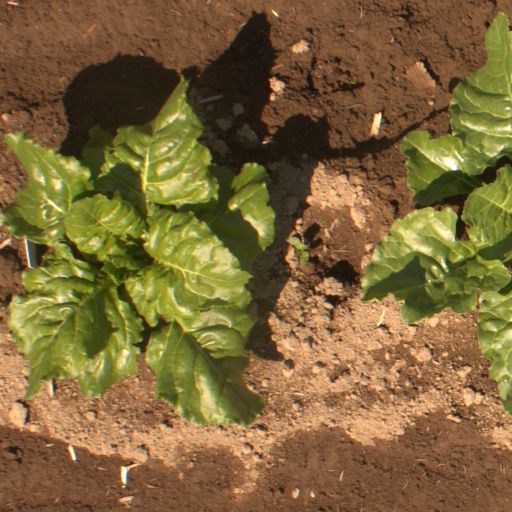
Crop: sugar beet